George Alfred Davies

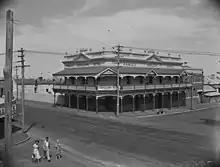
The Oddfellows Hotel in 1950

Davies owned a plot of land in 1880, which he rented out, but he appears to have had the land cleared by the time he planned a new hotel building. This building, which opened in 1887, was on the corner of South Terrace and Norfolk Street and was known as the Oddfellows Hotel. This building is heritage listed and is still standing, and is now known as the Norfolk Hotel.